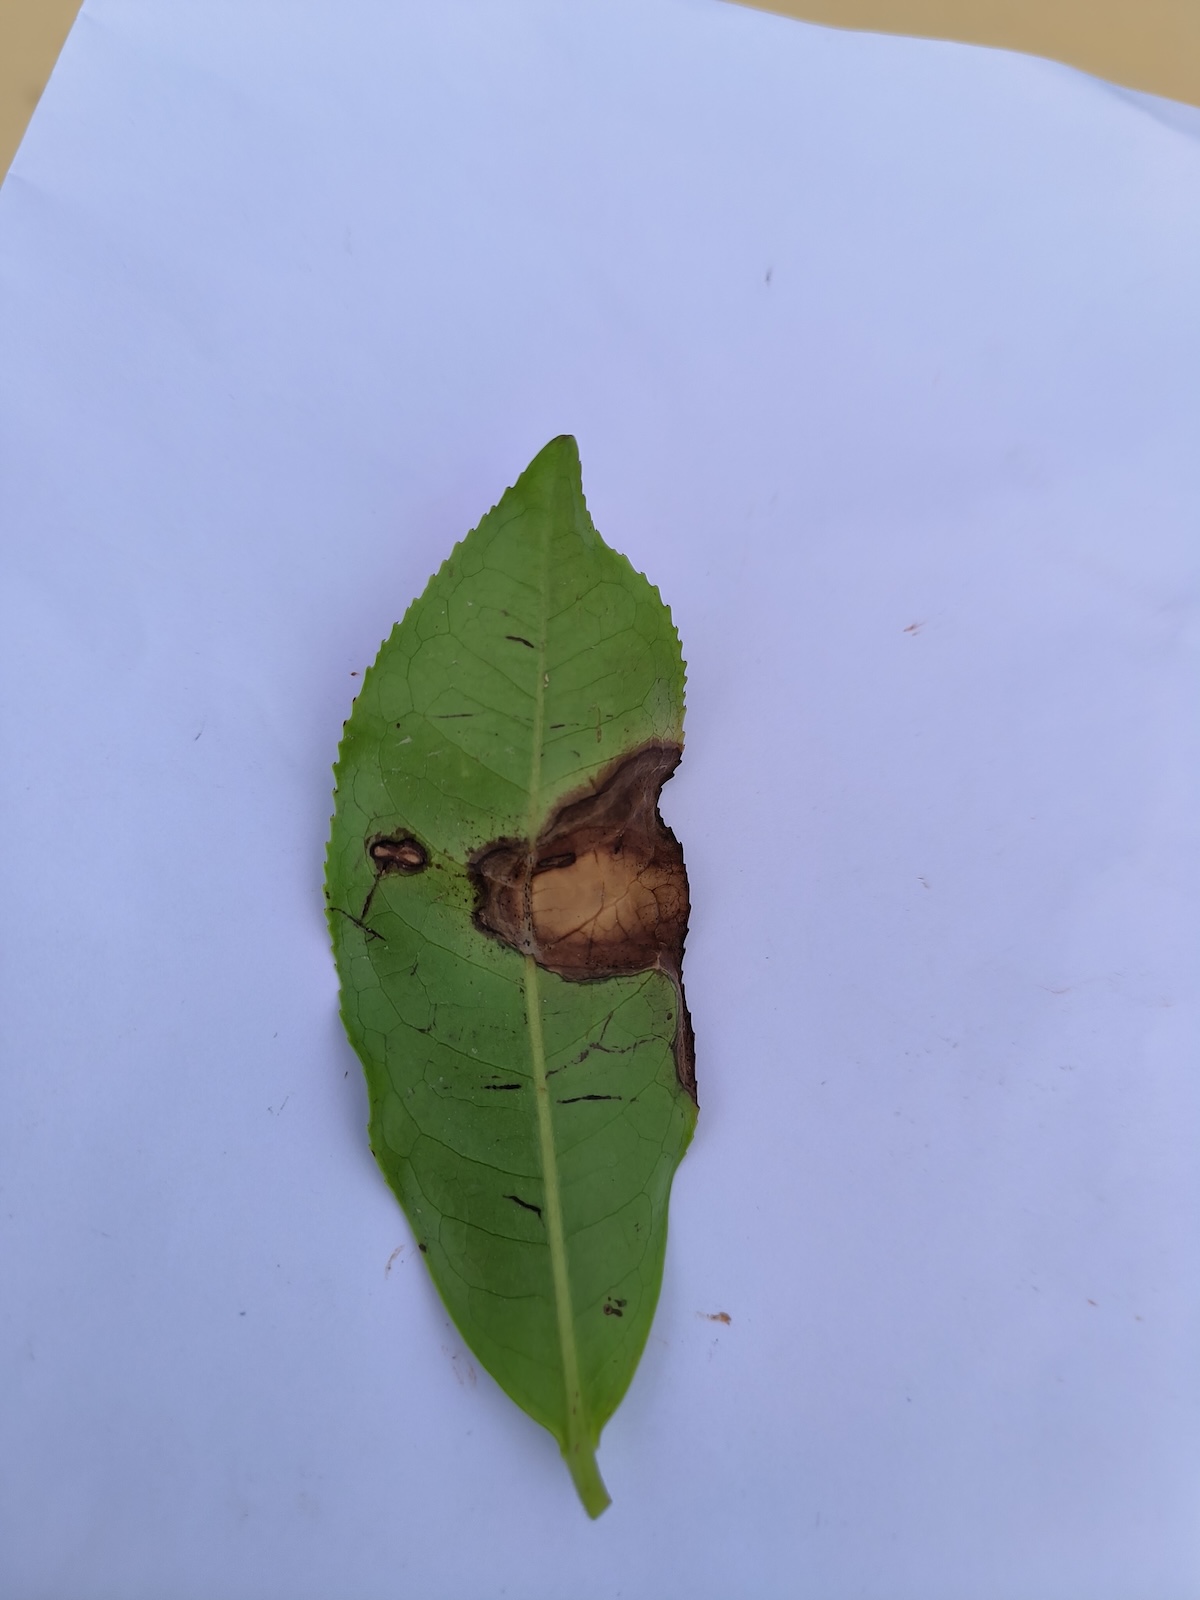
Label: Gray Blight